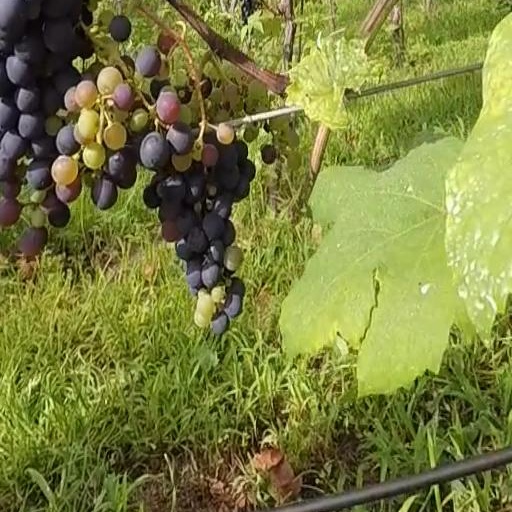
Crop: grape